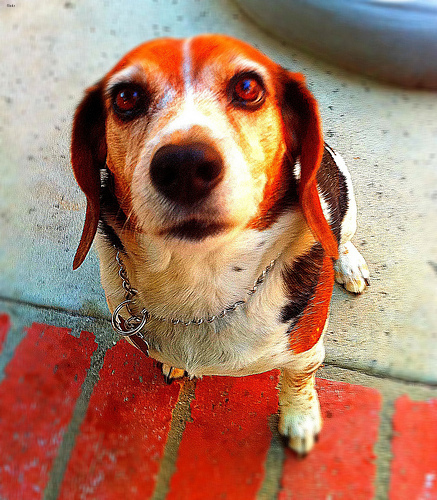
Breed: beagle